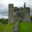
Label: castle